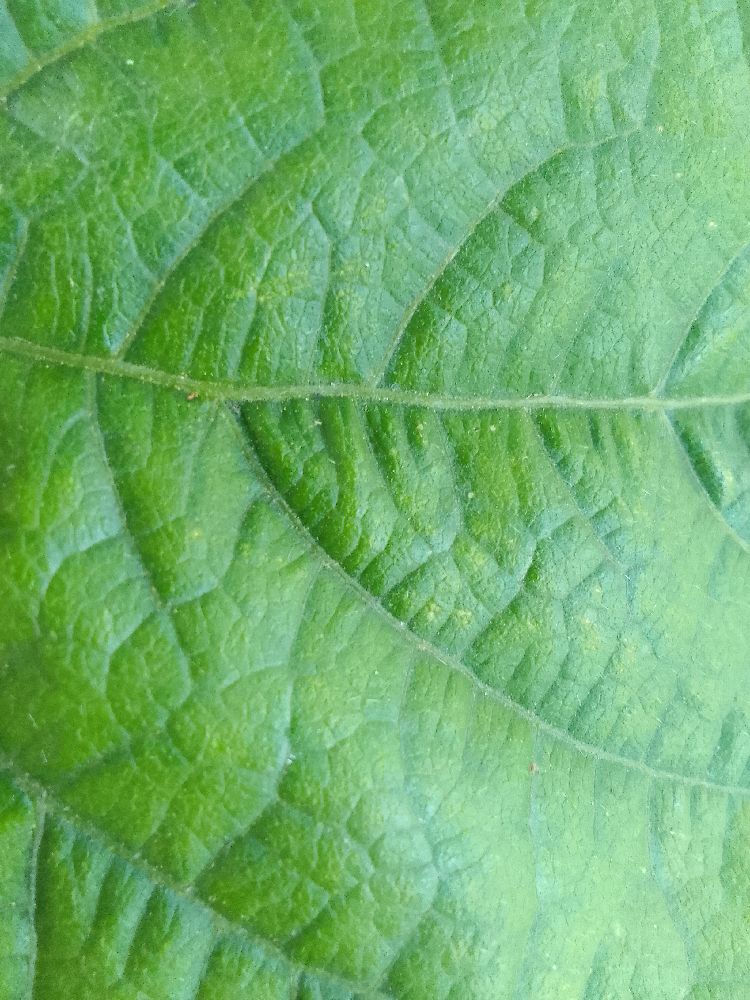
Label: healthy